Kapa Kapa Trail

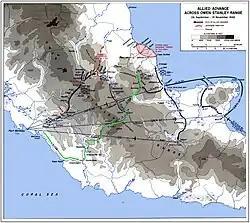
Allied advance over the Owen Stanley Range via the Kapa Kapa Trail 26 September - 15 November 1942

They were charged with making an extremely difficult trek inland over the Kapa Kapa Trail toward Jaure, where they were to flank the Japanese on the Kokoda Trail. The total distance over the mountains to the Japanese positions was over , and most of the trail was barely a goat path. The men carried only six days rations, expecting to be resupplied en route. The food however was very poor, including hardtack, rice and bully beef, some of which had become rancid and sickening many men. They had leather toilet seats but no machetes, insect repellent, waterproof containers for medicine or personal effects, and it rained heavily every day. When they received quinine pills, water chlorination tablets, vitamin pills, or salt tablets, usually a few days supply, they began to disintegrate almost as soon as the men put them in their pockets or packs.